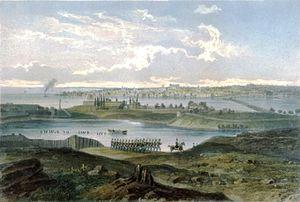
Estampe, Kingston sur la rivière King
Kingston est une municipalité du Canada, située en Ontario. Au recensement de 2011, la région métropolitaine comptait 159 561 habitants.